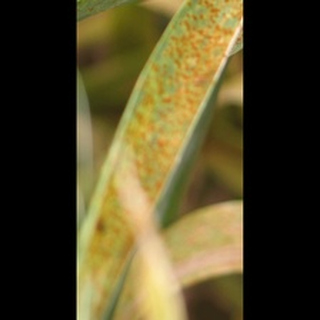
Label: wheat_brown_rust